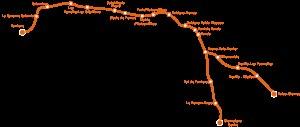
La gare de La Garenne-Colombes est une gare ferroviaire française située dans la commune de La Garenne-Colombes, les voies ferrées représentant la limite communale entre celle-ci, au sud, et celle de Colombes, au nord. Elle est en connexion distante avec la ligne 2 du tramway d'Île-de-France à la station Charlebourg.